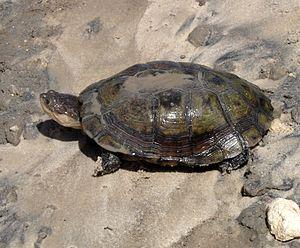
Tortue d'eau douce sortant d'une mare temporaire sue la route de Tsiombe à Beloha, sud de Madagascar (Androy)